Redstone Test Stand

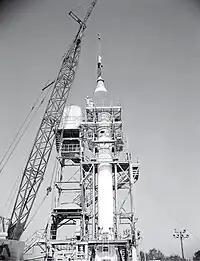
Installation of a Mercury capsule on the Mercury-Redstone Test Booster (TB) for Full (110-116 sec) runs, May 1960

As the space race continued, the civilian space agency, NASA started on October 1, 1958 but the Army kept von Braun and the ABMA for another year and a half. NASA's Project Mercury chose the "Old Reliable" Redstone, with its unmatched launch record, as America's first crewed launch vehicle. Nevertheless, the Army had to make improvements for crewed missions. The crew at the Interim Test Stand ran over 200 static firings to improve the Redstone propulsion system. In addition, all eight Mercury-Redstone launch vehicles endured a full duration acceptance test at the interim stand. On July 1, 1960, 4,670 people transferred from the ABMA to NASA forming the Marshall Space Flight Center (MSFC).